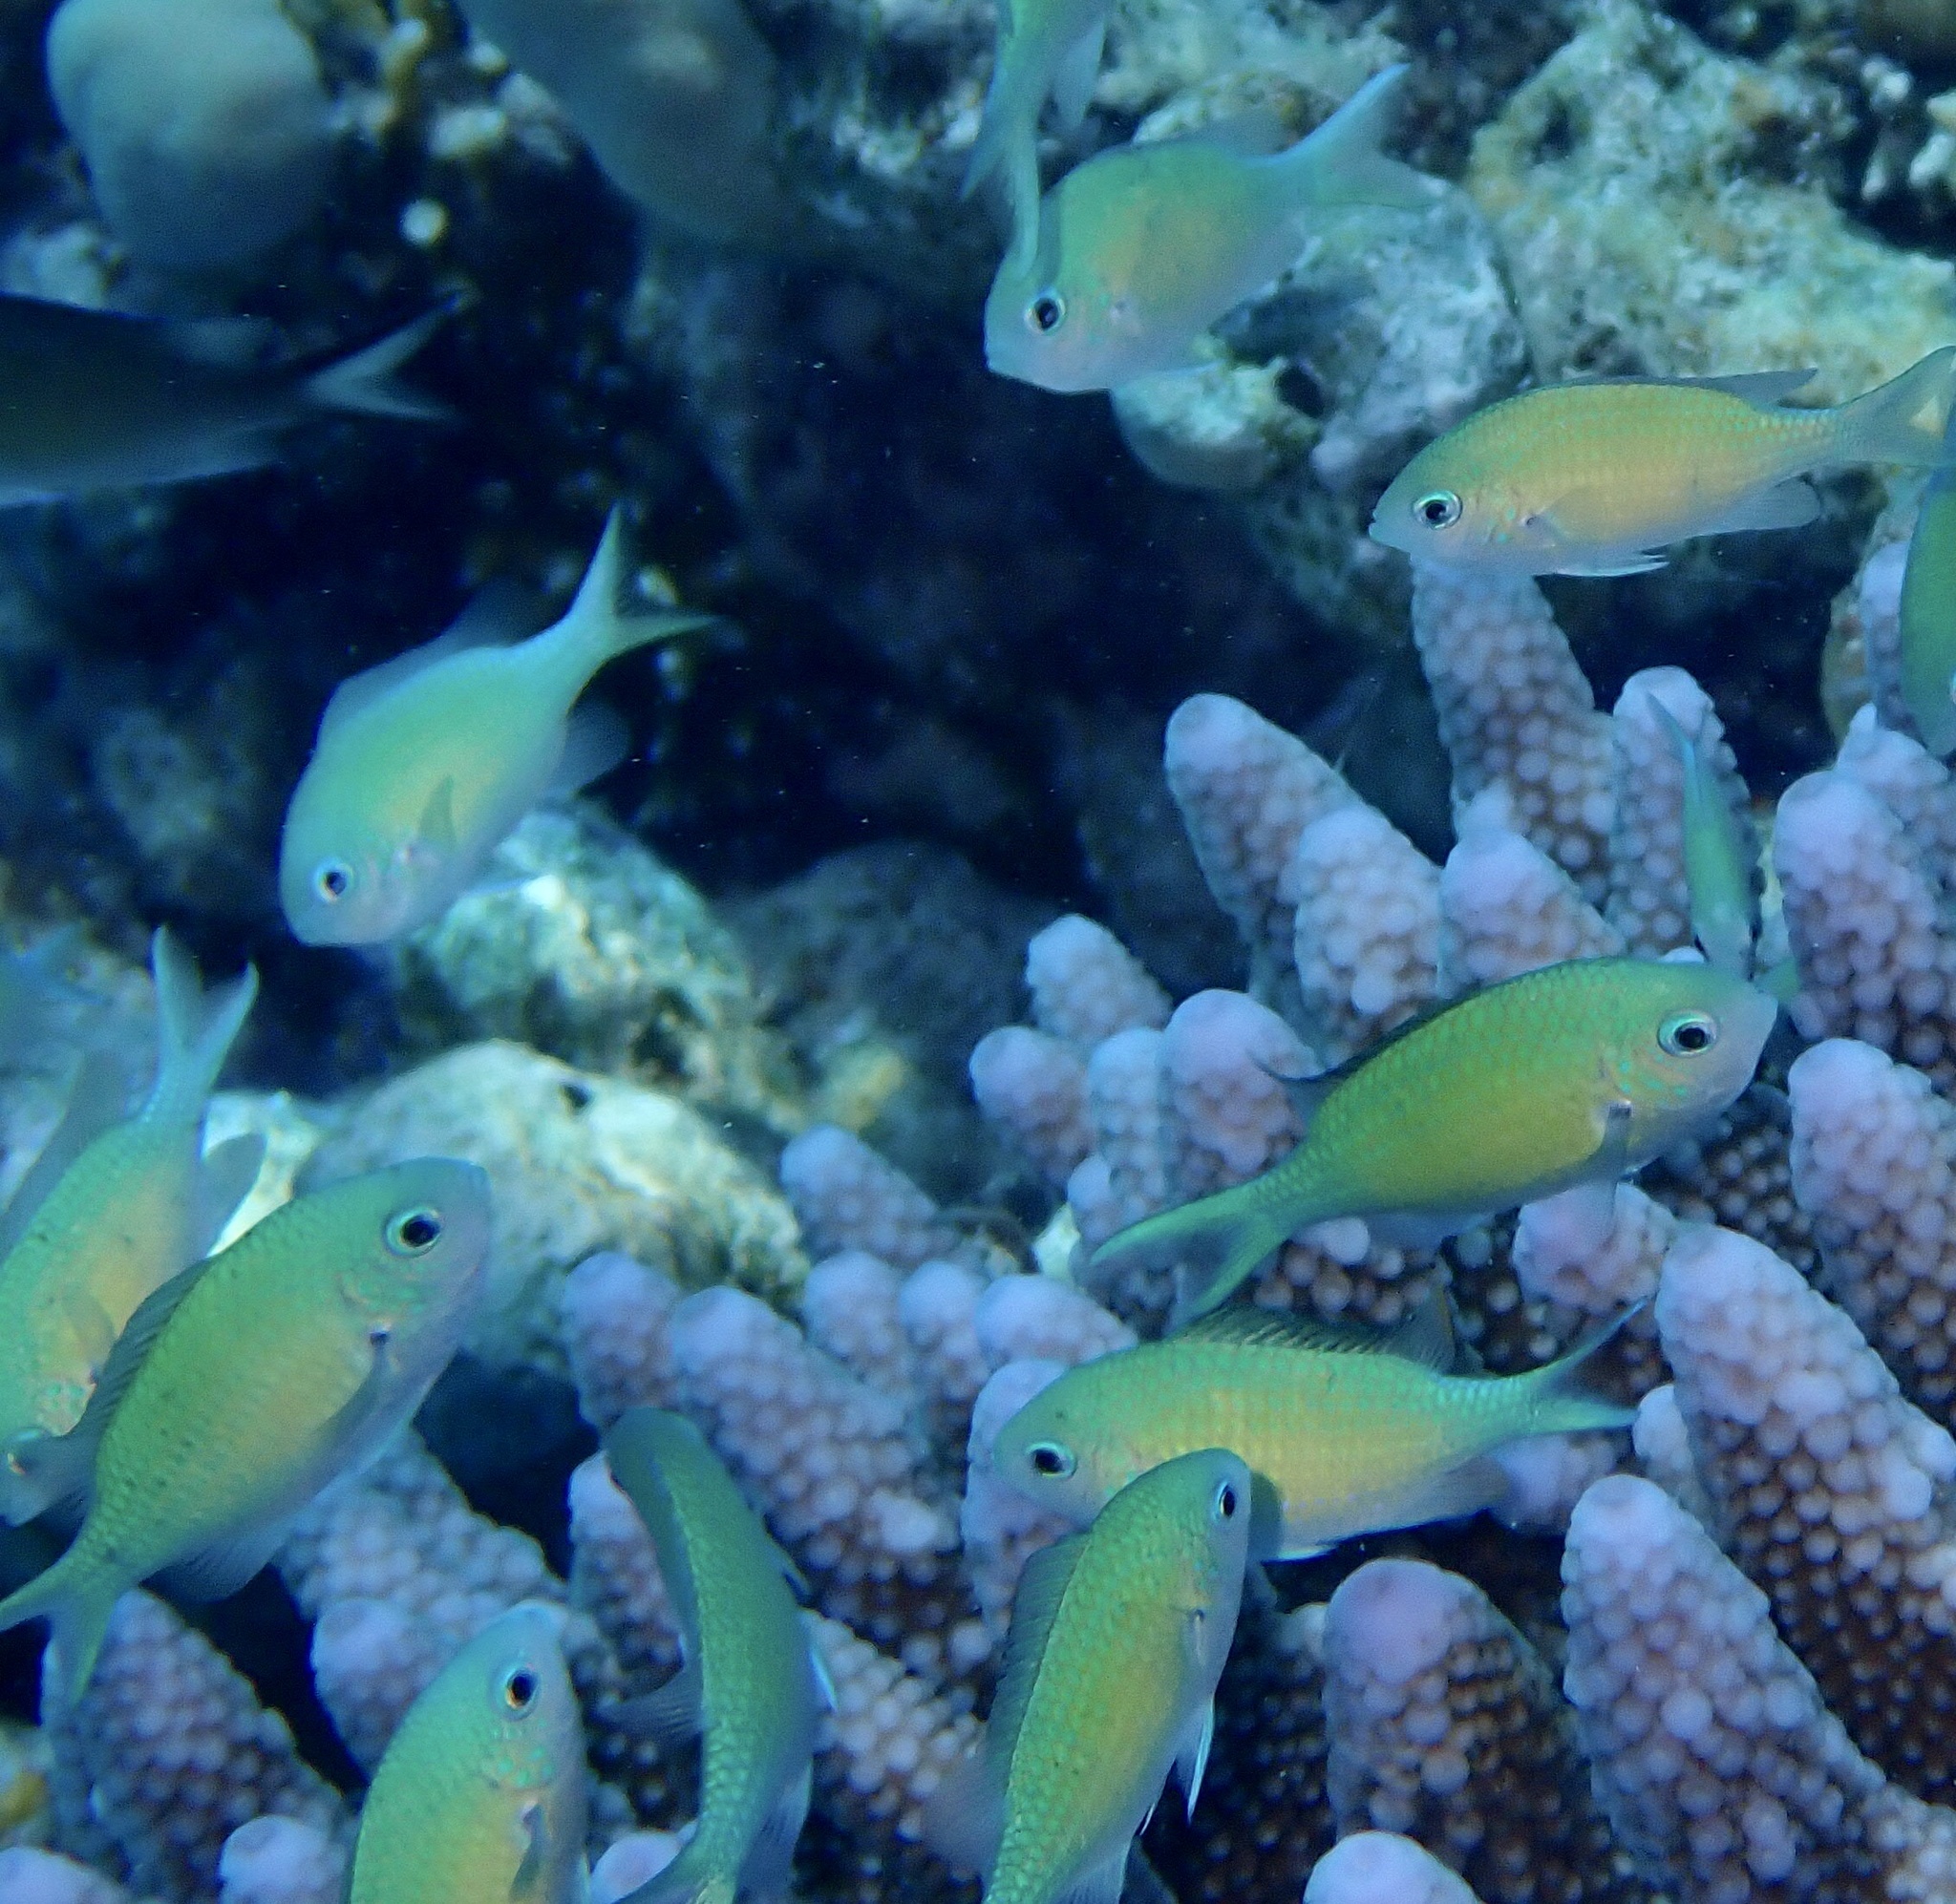
Chromis viridis (Blue-green Chromis)